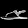
Label: Sandal